Nikita Yermakov

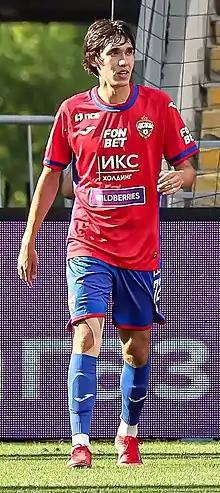
Yermakov with CSKA Moscow in 2022

Nikita Vladlenovich Yermakov (born 19 January 2003) is a Russian football player who plays as an attacking midfielder for Pari NN.